History of anorexia nervosa

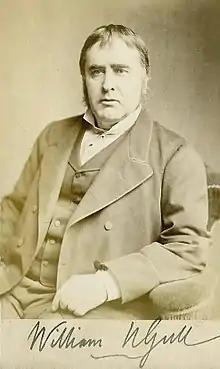
Sir William Gull, who wrote the seminal work and coined the term "anorexia nervosa"

In 1868, William Gull was a leading British physician living in London. That year, he described his observations of an emaciated condition in young women in an address to the British Medical Association (BMA) in Oxford. He observed that the causes of the condition were unknown, but that the subjects affected were "mostly of the female sex, and chiefly between the ages of sixteen and twenty three" although he also qualified this statement by adding that he had occasionally seen it in males of the same age.